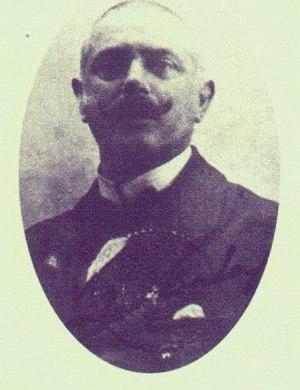
Pasquale Calapso est un mathématicien italien, connu pour ses résultats sur la déformation des quadriques.